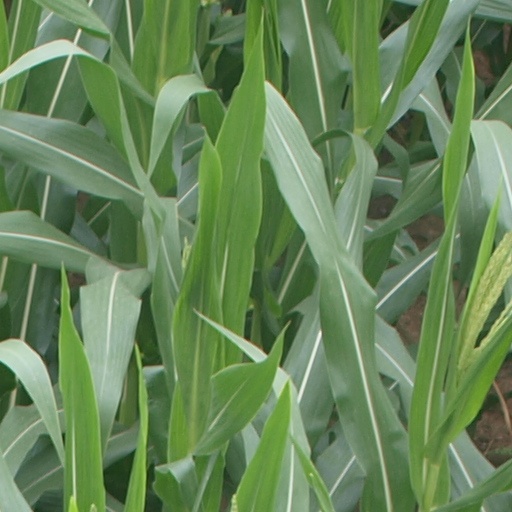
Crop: maize; corn